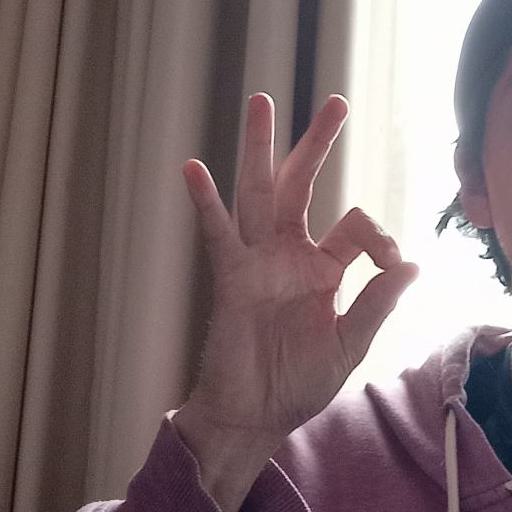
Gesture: ok